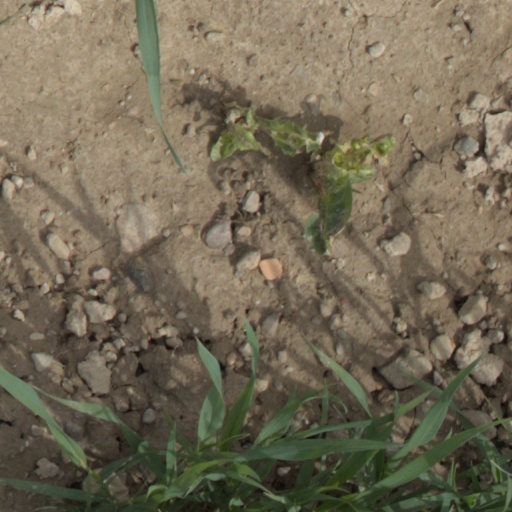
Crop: wheat